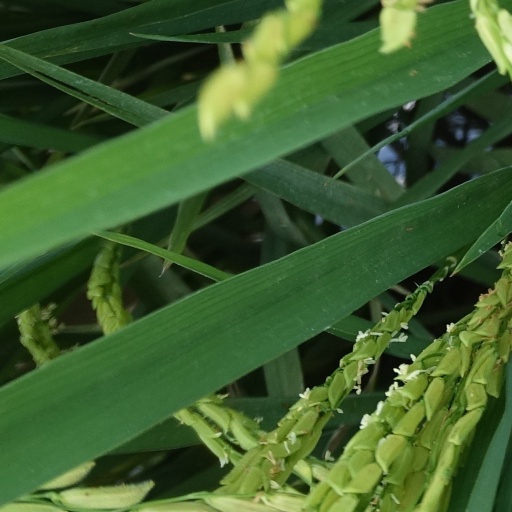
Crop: rice